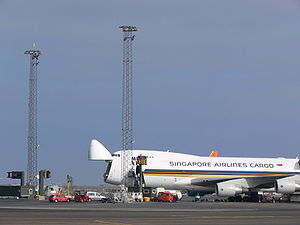
Boeing 747 / Billeder
Boeing 747, populært kaldet jumbojet, er et fire-motoret passagerfly med to passagerdæk bygget af Boeing-fabrikkerne og indtil videre det næststørste passagerfly i brug i dag. Flyet kendes let på sin karakteristiske "pukkel", som indeholder det øverste dæk og cockpittet.